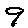
Label: 9